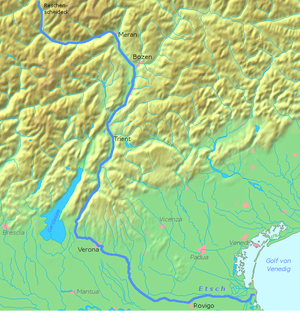
L'Adige est un fleuve d’Italie qui naît dans les Alpes, aux confins de la Suisse et de l’Autriche, et se jette dans la mer Adriatique.